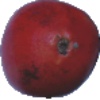
Label: Pomegranate 1